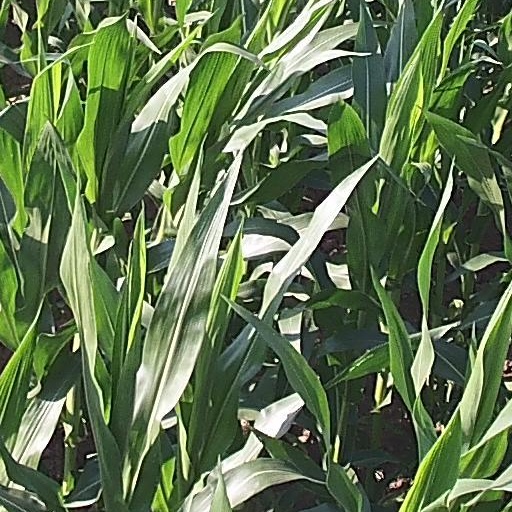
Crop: maize; corn